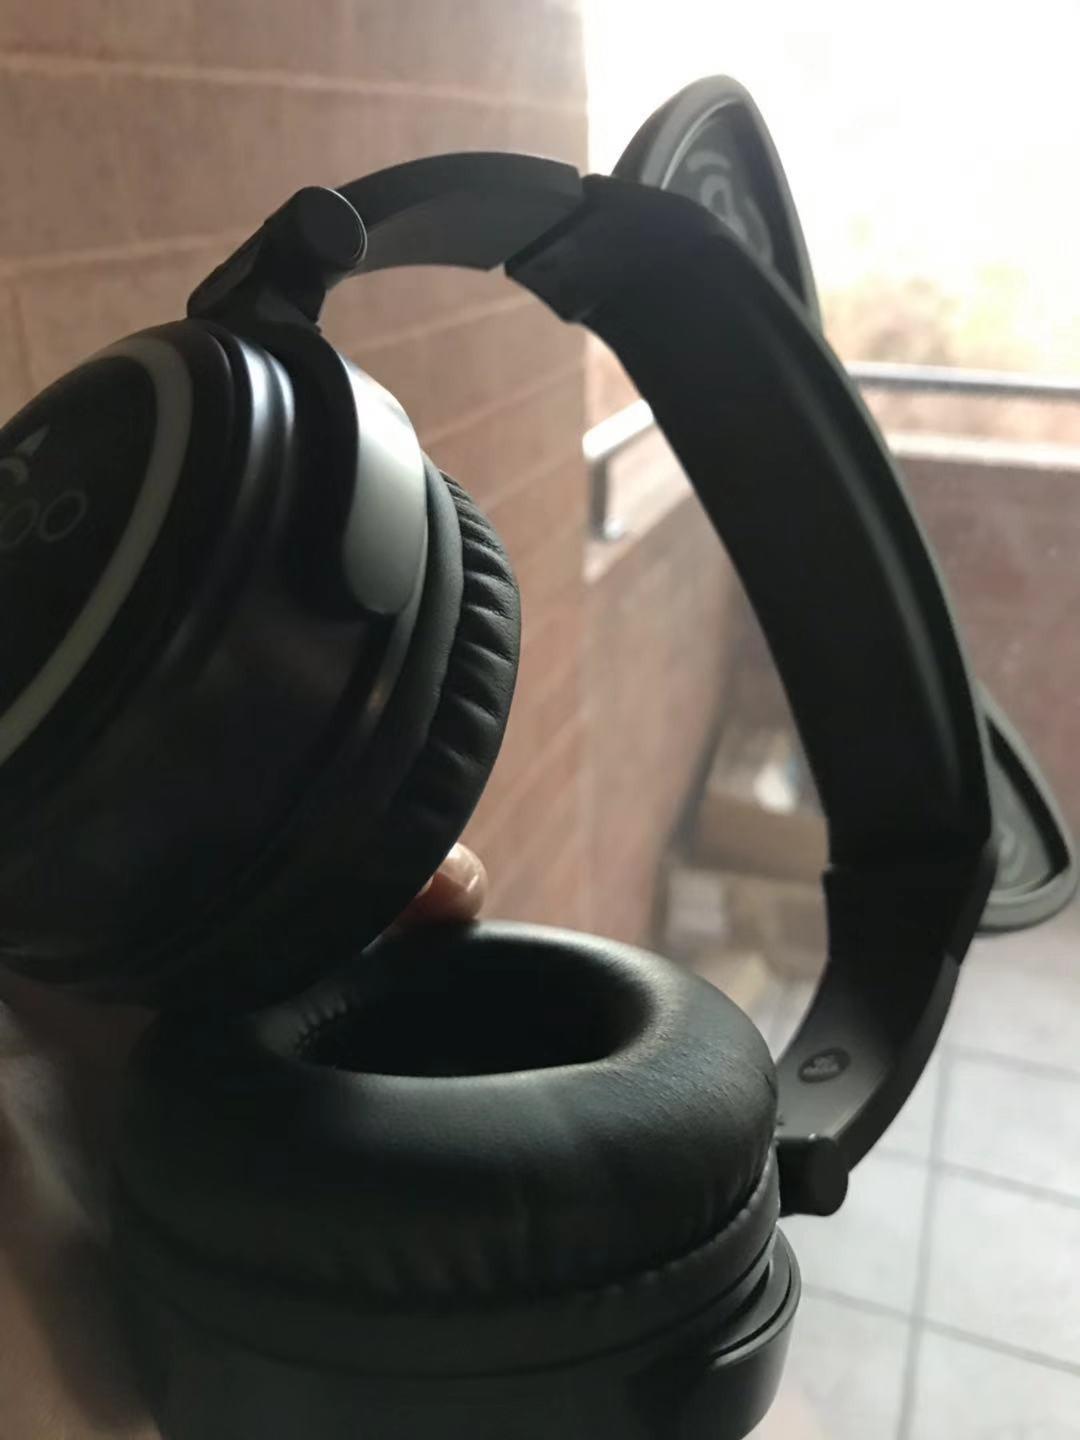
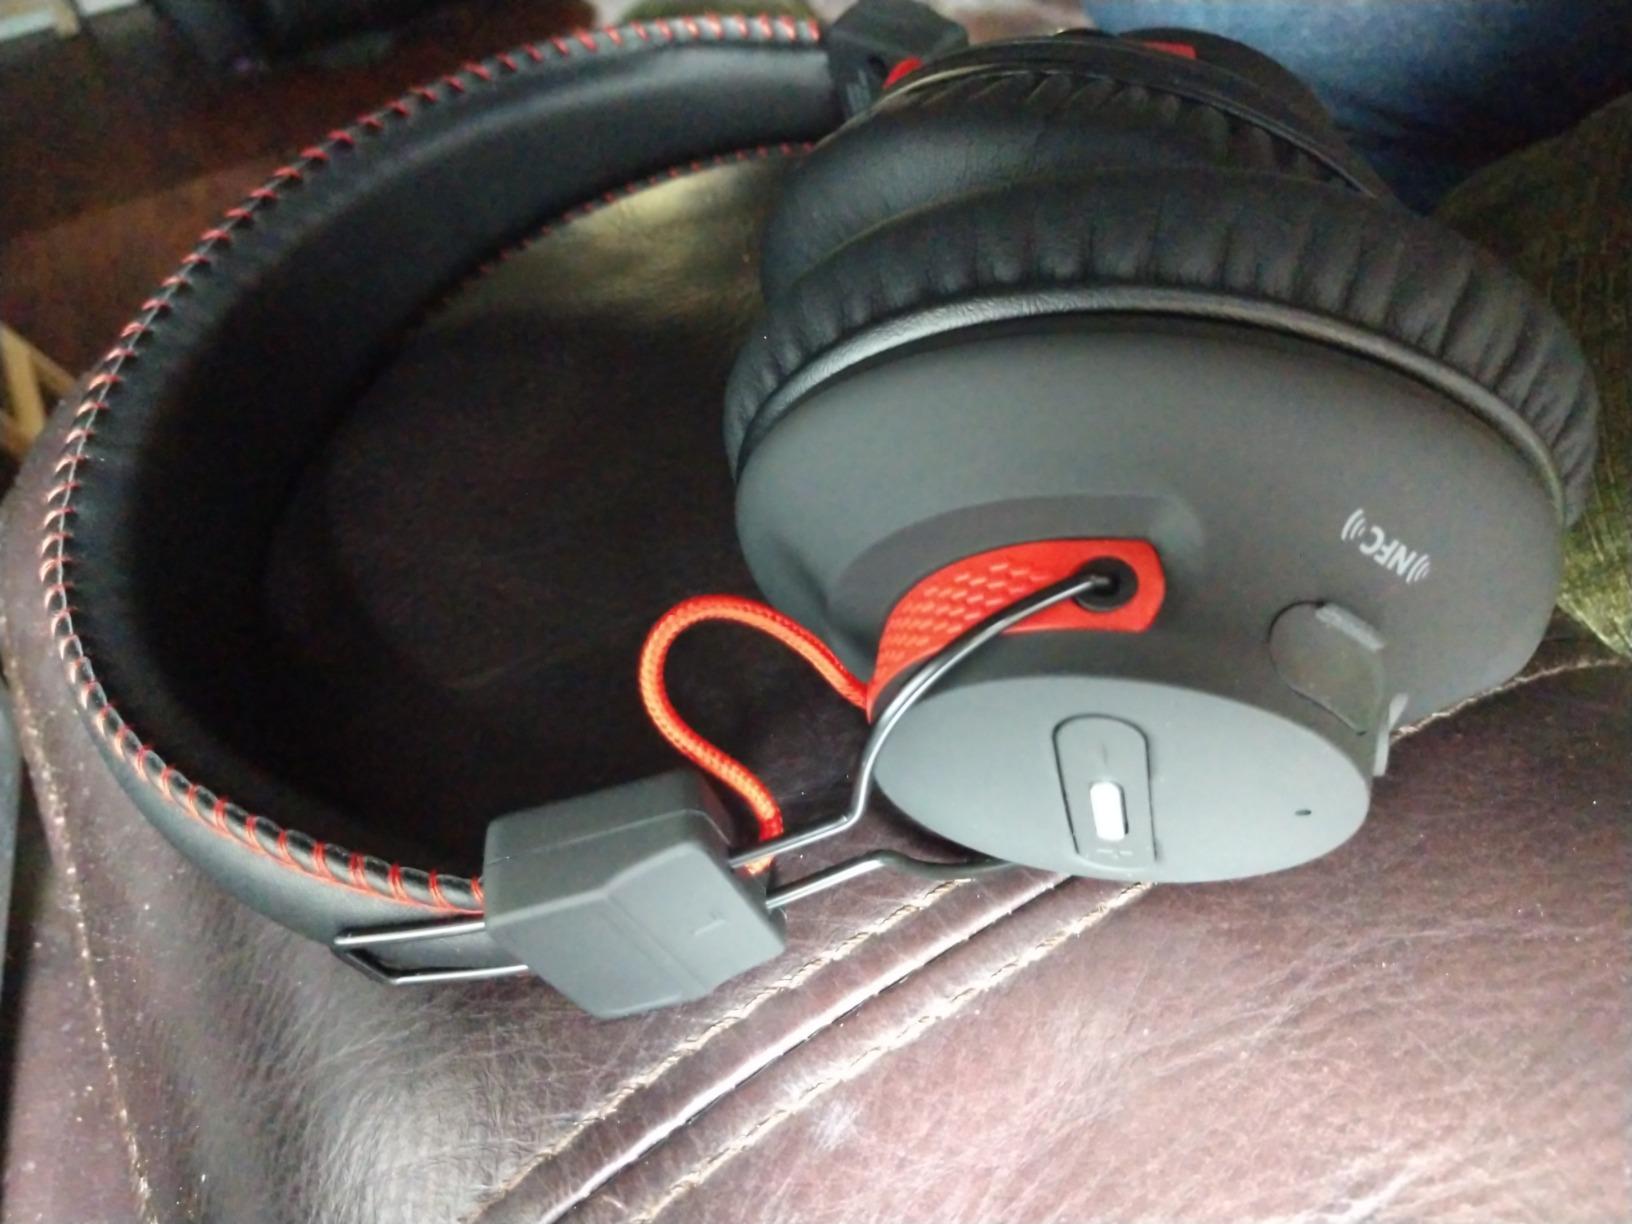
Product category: headphones
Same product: no